Awesome Golf

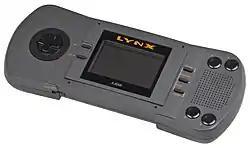
"Awesome Golf" was the first project to be created by Hand Made Software for the Atari Lynx.

Atari Corporation were already planning to release a four-player golf game for the Lynx as early as May 1990 under the title "Masters Golf", however it did not have a concrete release date. Its original internal working title was "Lynx Links", however Atari Corp. failed in registering said title, as the name "Lynx" was already in use at the time. Hand Made Software was a British studio founded in August 1990 by former Mr. Micro employees to focus on creating titles for handheld game consoles and recruited people with experience working in the video game industry, however the company had no project assigned to them but settled on working with the Atari Lynx. Two members of the company travelled to Chicago in order to meet with Atari to work on a Lynx project. Impressed with the team's abilities, Atari ultimately decided on trusting Hand Made Software with the development of a golf game that would later become "Awesome Golf".